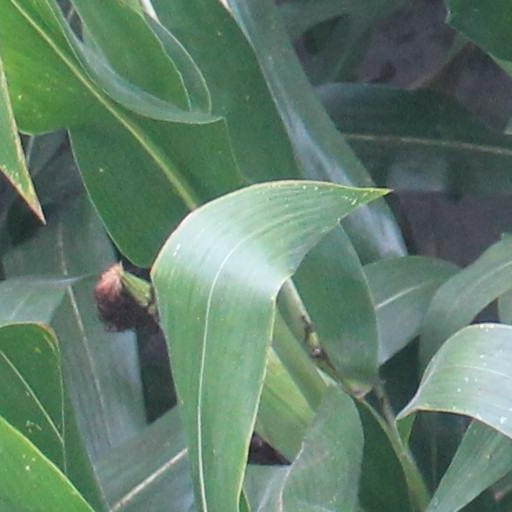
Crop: maize; corn